South Florida Bulls men's basketball statistical leaders

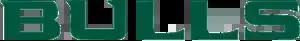

The South Florida Bulls men's basketball statistical leaders are individual statistical leaders of the South Florida Bulls men's basketball program in various categories, including points, assists, blocks, rebounds, and steals. Within those areas, the lists identify single-game, single-season, and career leaders. The Bulls represent the University of South Florida in the NCAA's American Athletic Conference.